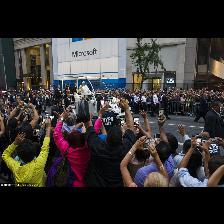
Label: Human